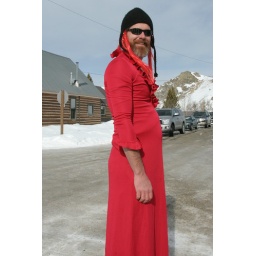
Man in a red dress